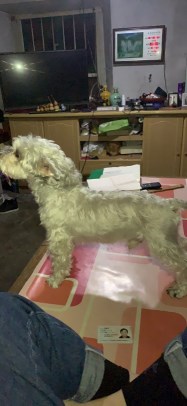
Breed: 2342-n000102-miniature_schnauzer